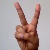
The image shows a hand gesture representing the letter 'V' in Indian Sign Language.